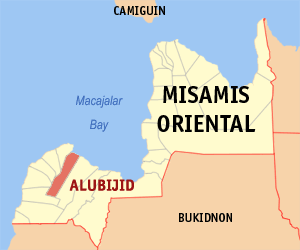
Alubijid est une localité de la province du Misamis oriental, aux Philippines. En 2015, elle compte 29 724 habitants.